Sancourt, Eure

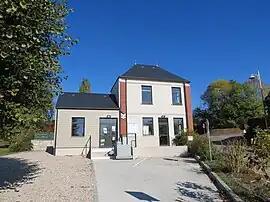
The town hall in Sancourt

Sancourt is a commune in the Eure department in Normandy in northern France.